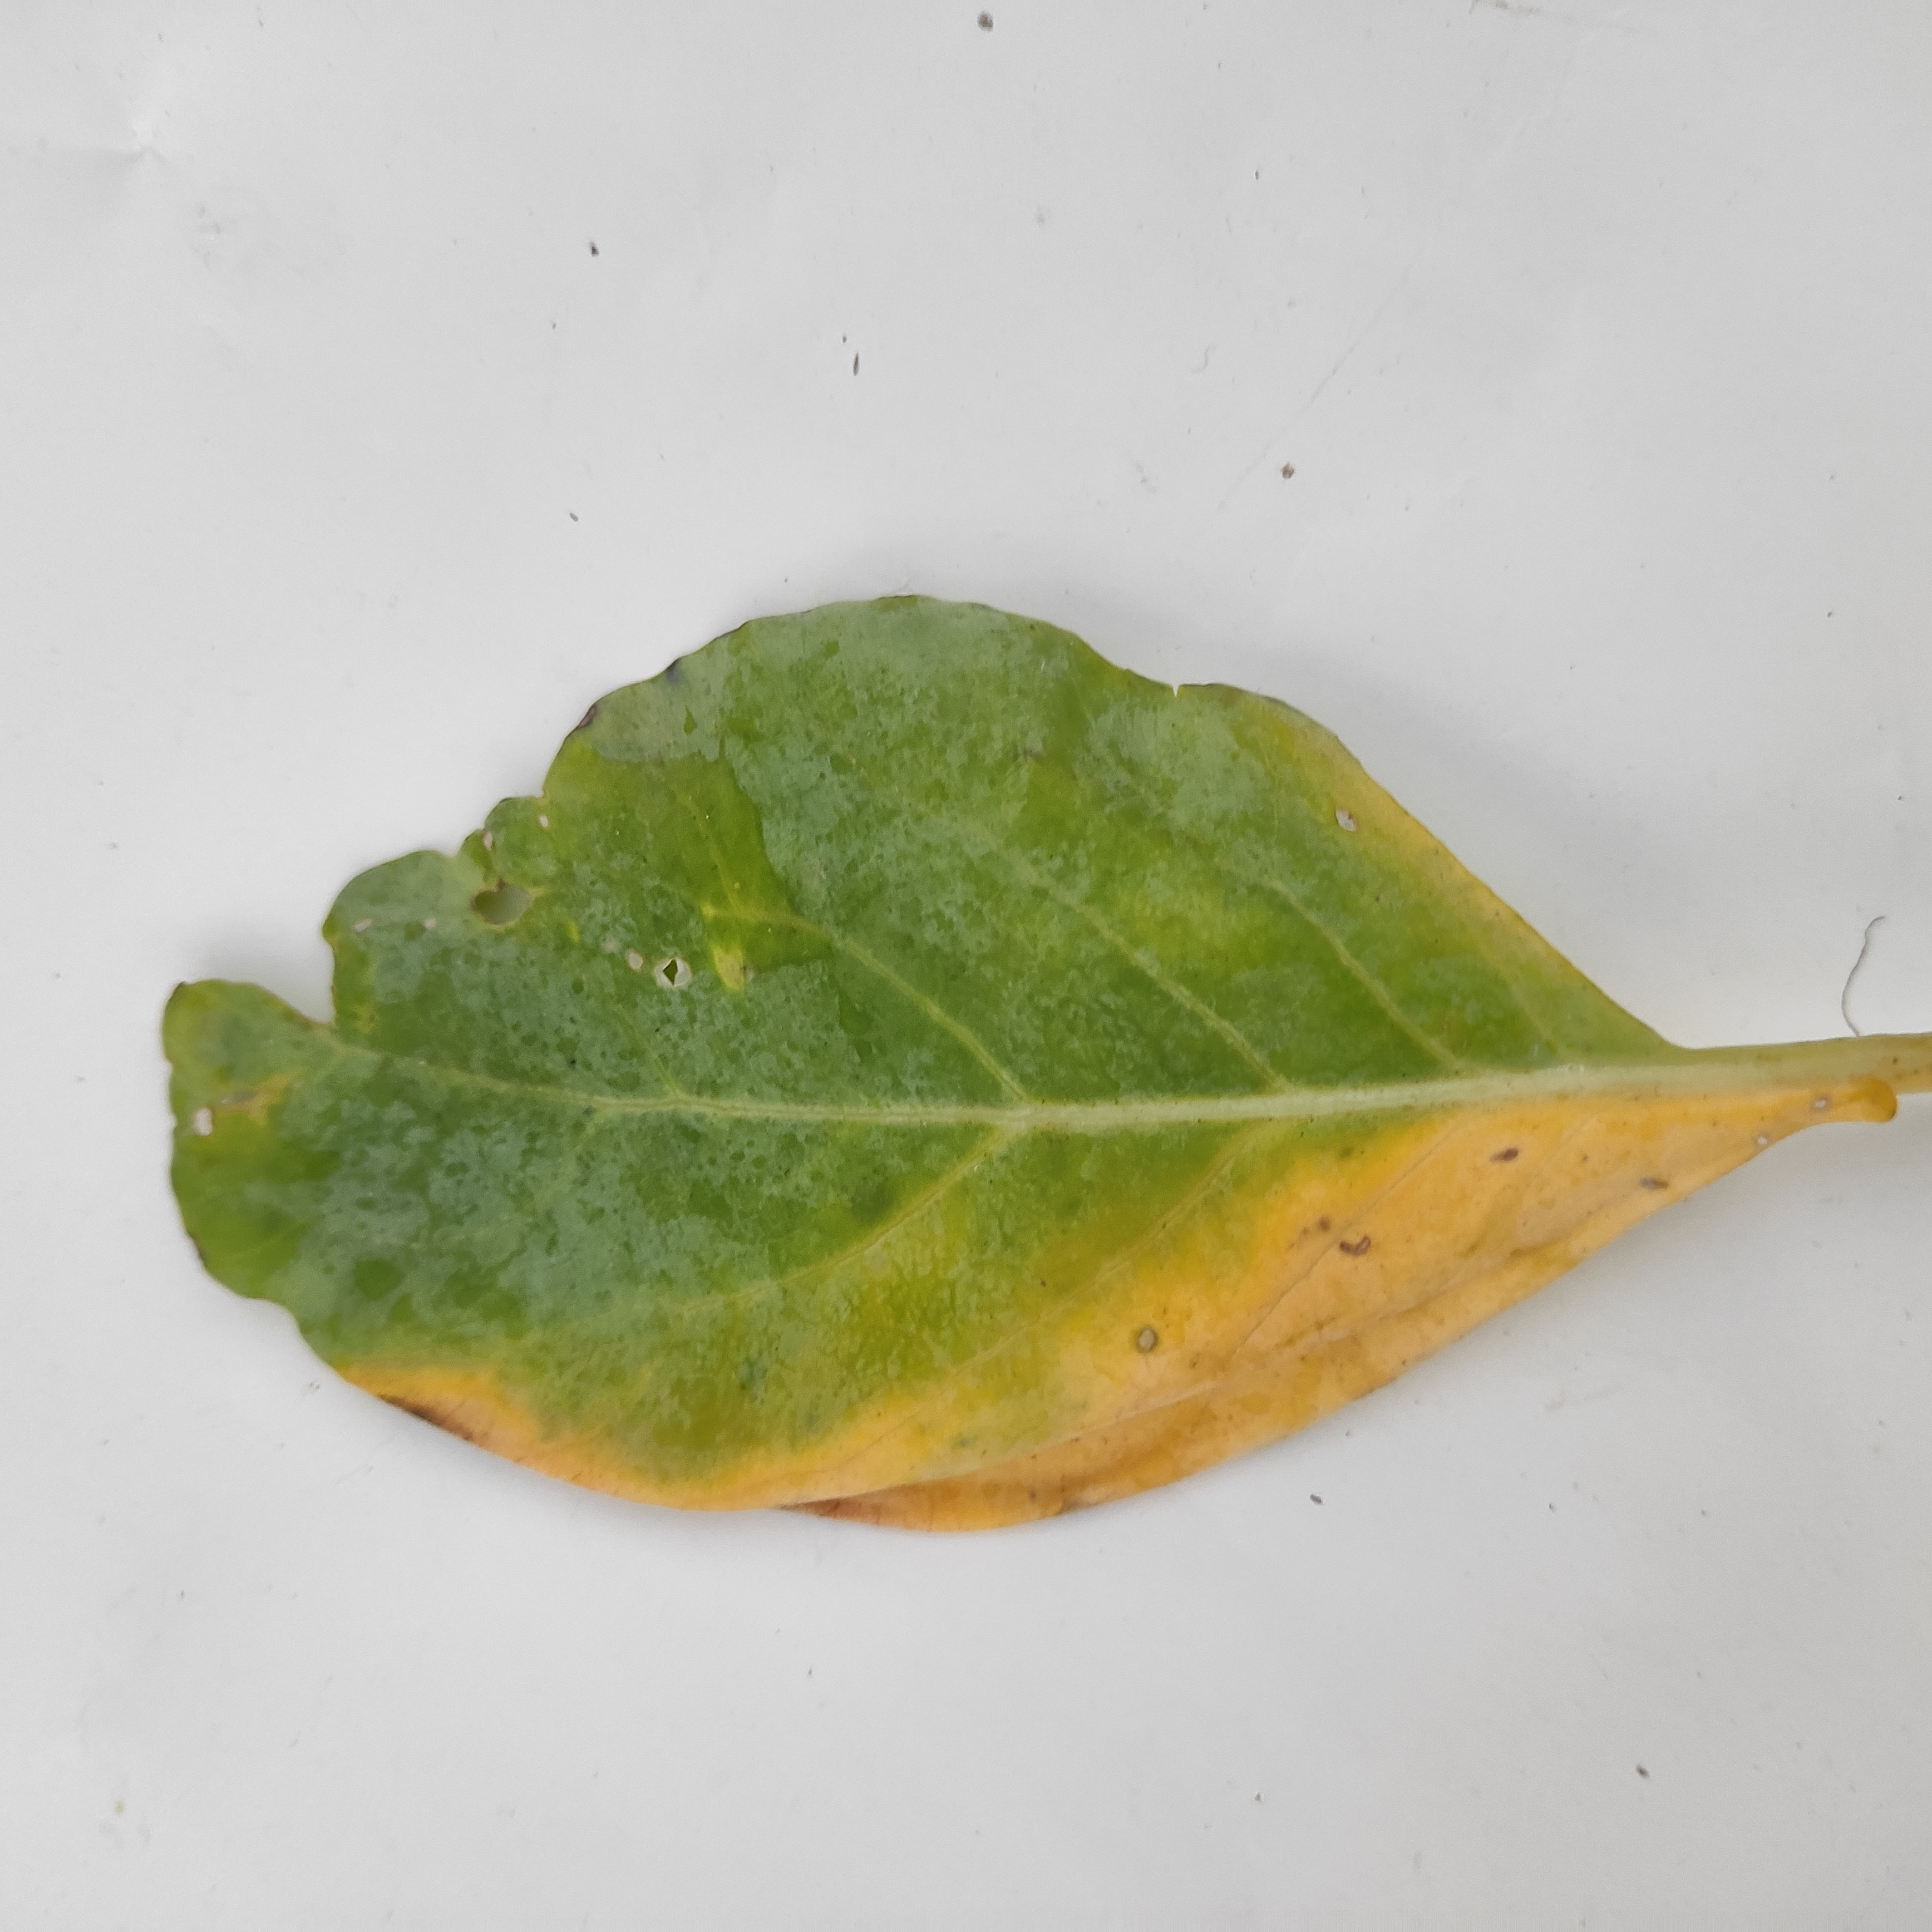
Label: Black Rot